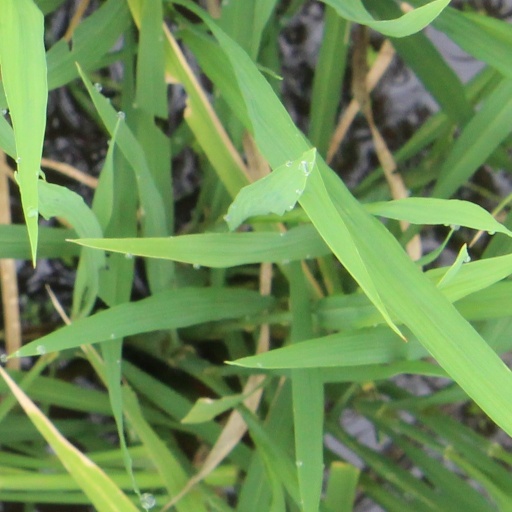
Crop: rice